Staritsky Peninsula

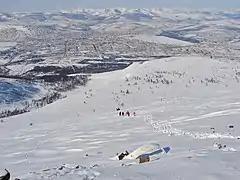
A view on Magadan from the northern slope of Marchekanskaya Sopka

Its highest point is , , elevation 694m, prominence 625m.